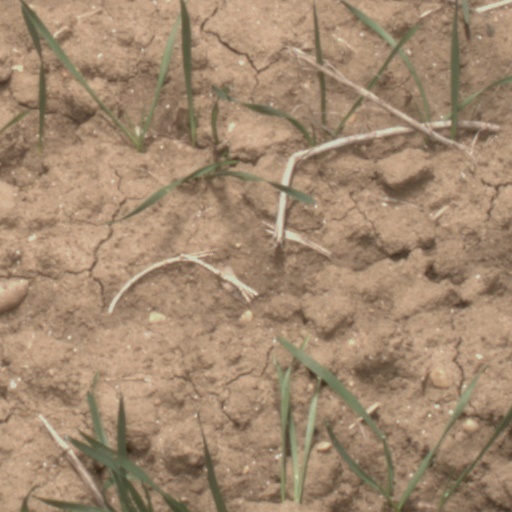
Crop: wheat